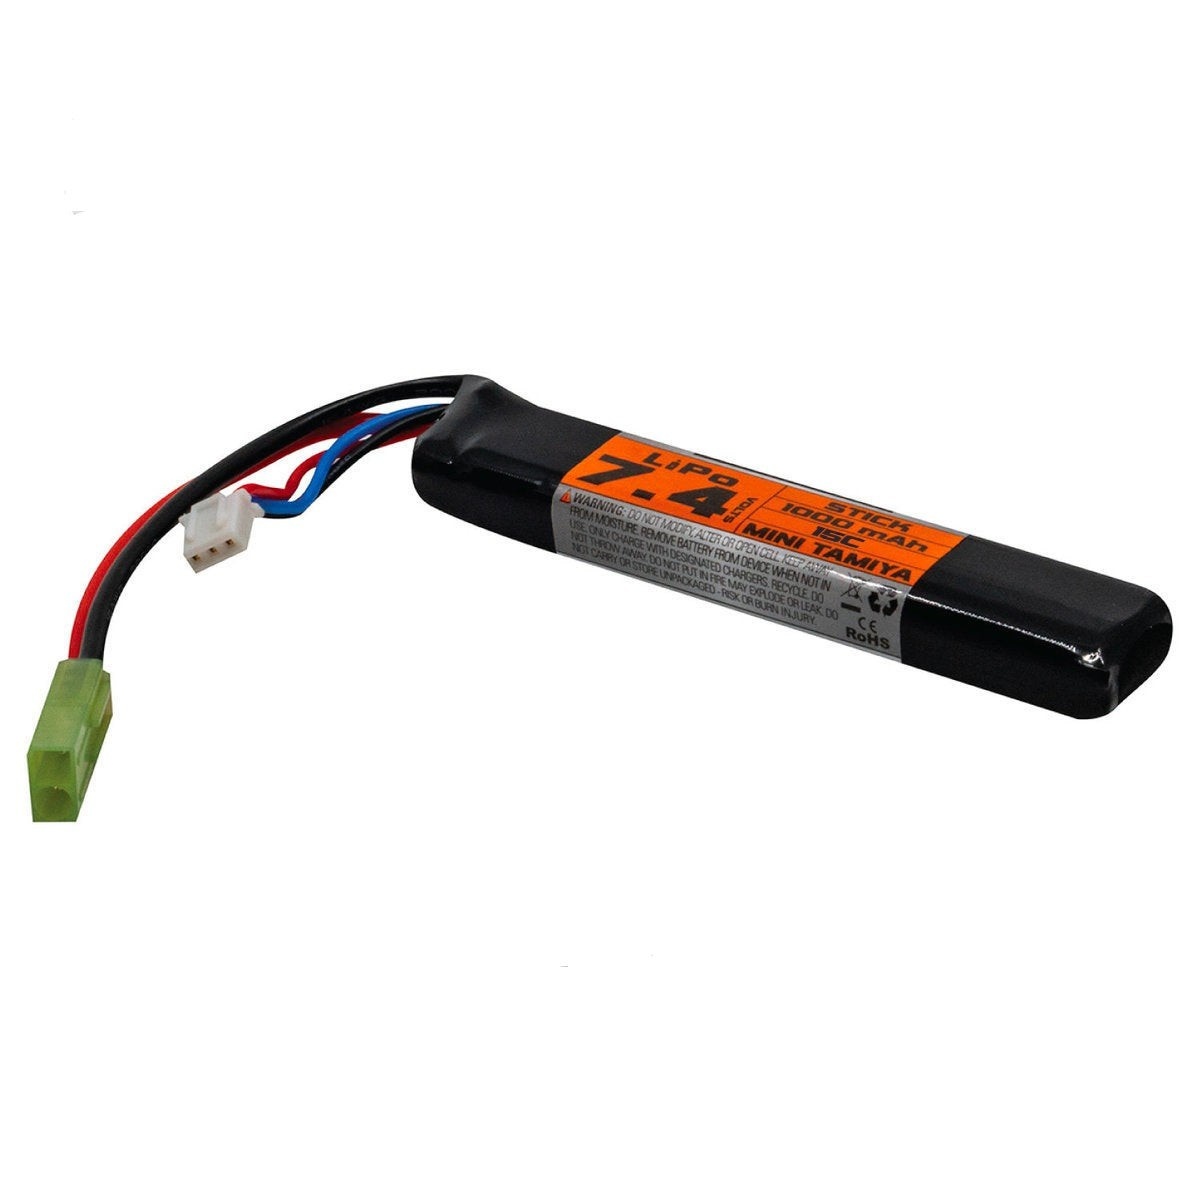
7.4v 1000mAh Airsoft LiPo Battery Tamiya
The Valken 7.4v 1000mAh Airsoft LiPo Battery Tamiya offers a high-performance power solution for airsoft guns. Using advanced Lithium Polymer cells, it delivers consistent power output without any memory effect, meaning no discharging is needed. Its compact stick design fits easily into most buffer tubes and PDW stocks, making it suitable for a wide range of airsoft rifles. Equipped with a small Tamiya plug and an XH 3-pin charging connector, this 7.4v 1000mAh Airsoft LiPo Battery Tamiya holds its charge for months, ensuring reliable performance when you need it. Ultimately, this battery provides dependable power, perfect for extended airsoft gameplay. Key Features : Type : LiPo airsoft battery Voltage : 7.4v Capacity : 1000mAh Discharge Rate : 15C continuous Plug : Small Tamiya Additional Specifications : Brand : Valken SKU : 62951 Category : Airsoft Batteries & Chargers Dimensions : 100mm x 15mm x 11mm Configuration : Stick (2 Cells) Charging Connector : XH 3-pin Weight : 0.2 lbs Why Choose This Brand? : Valken is recognized for delivering high-quality airsoft batteries that are durable, reliable, and efficient. Their products are trusted by airsoft players for long-lasting performance in the field.
Brand: Valken
Category: Sporting Goods > Outdoor Recreation > Hunting & Shooting > Airsoft > Airsoft Gun Parts & Accessories > Airsoft Gun Batteries